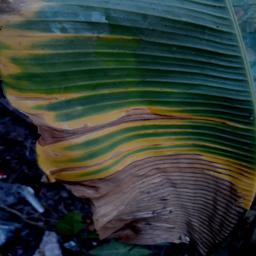
Label: POTASSIUM DEFICIENCY